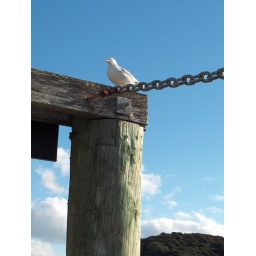
white bird - gull sitting on the pier in the bay of islands new zealand